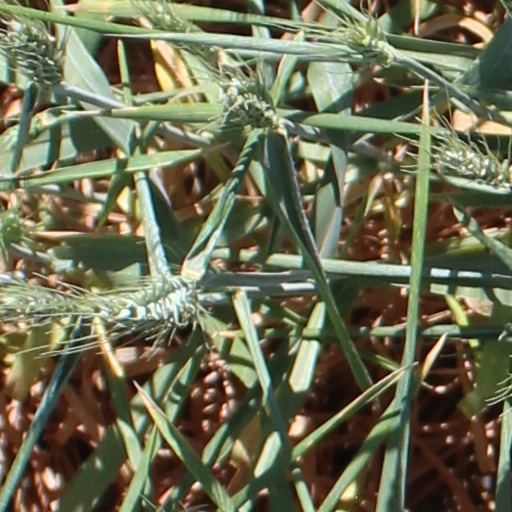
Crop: wheat